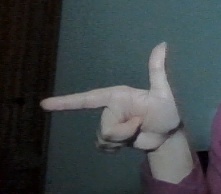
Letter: yaa